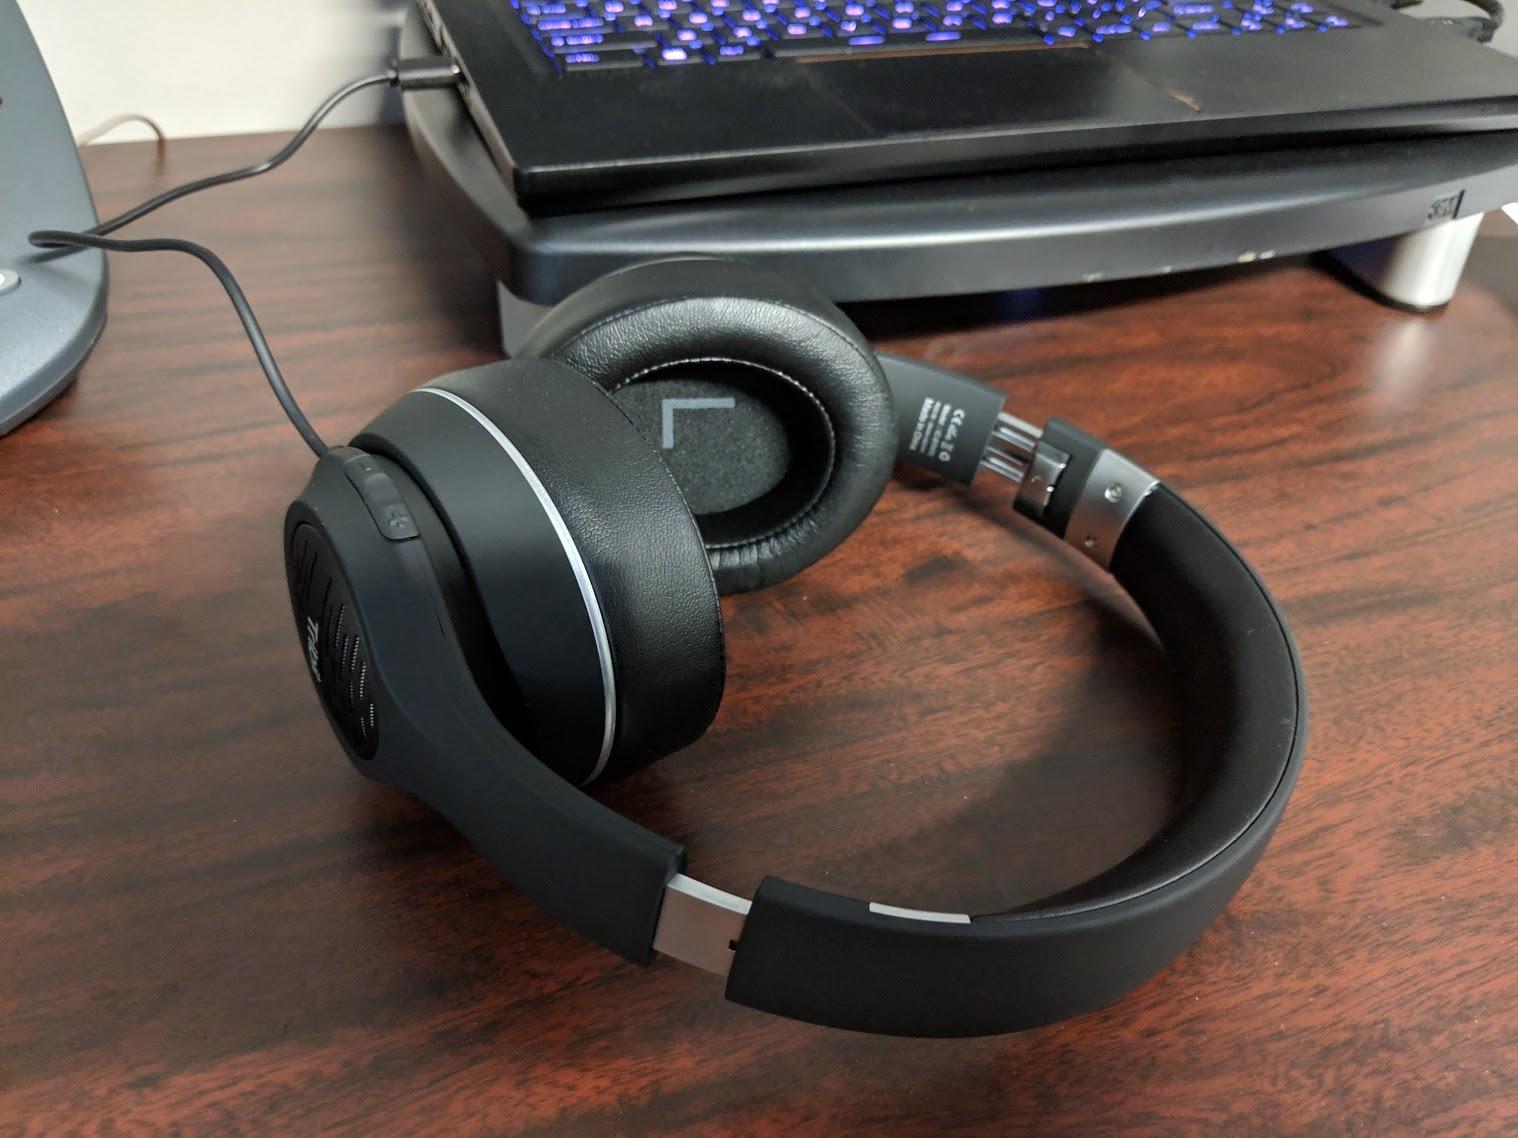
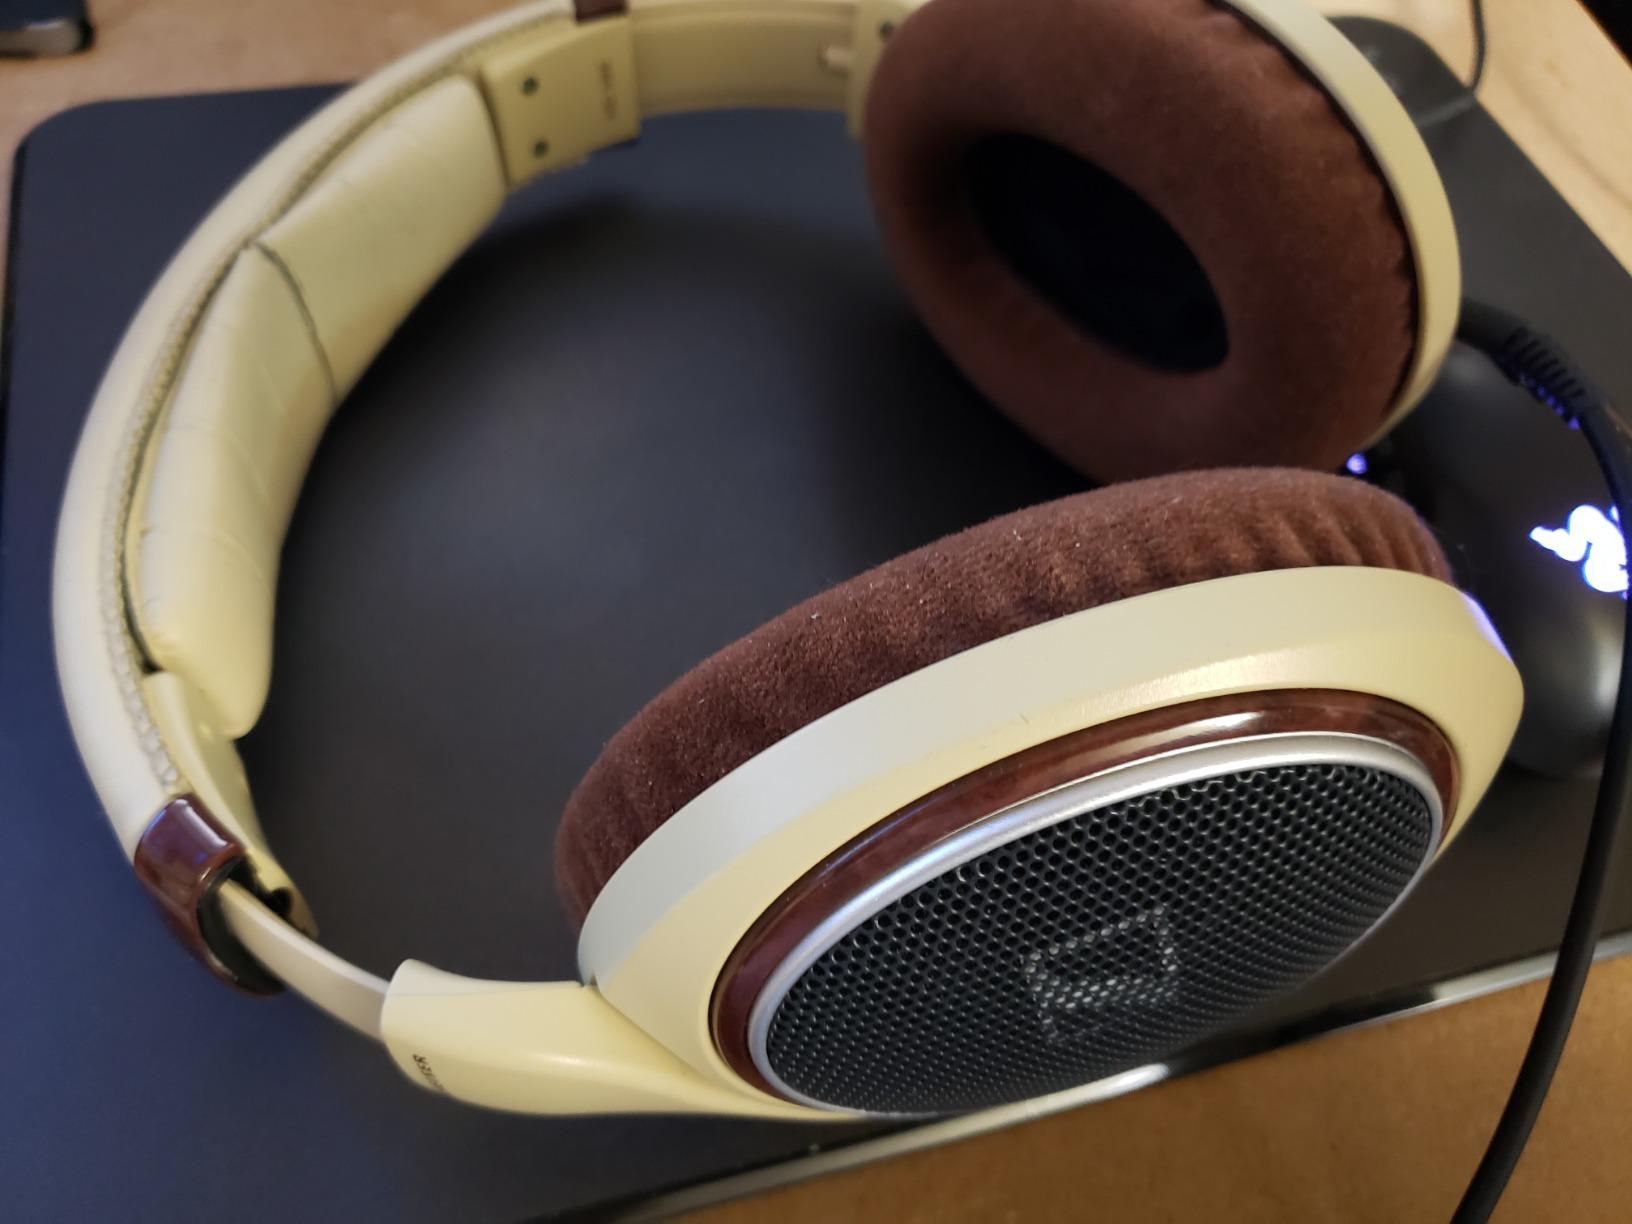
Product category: headphones
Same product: no